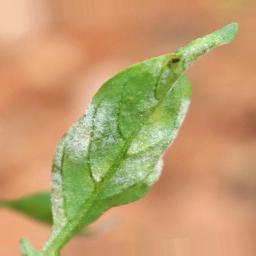
Label: powdery mildew